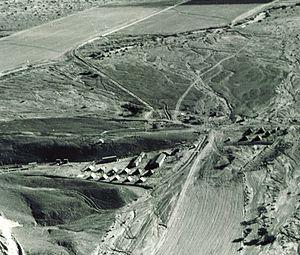
Grofit est un kibboutz créé sur 1963.